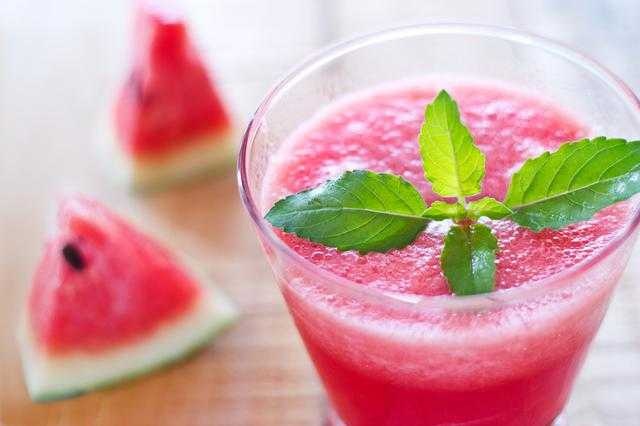
Label: Watermelon